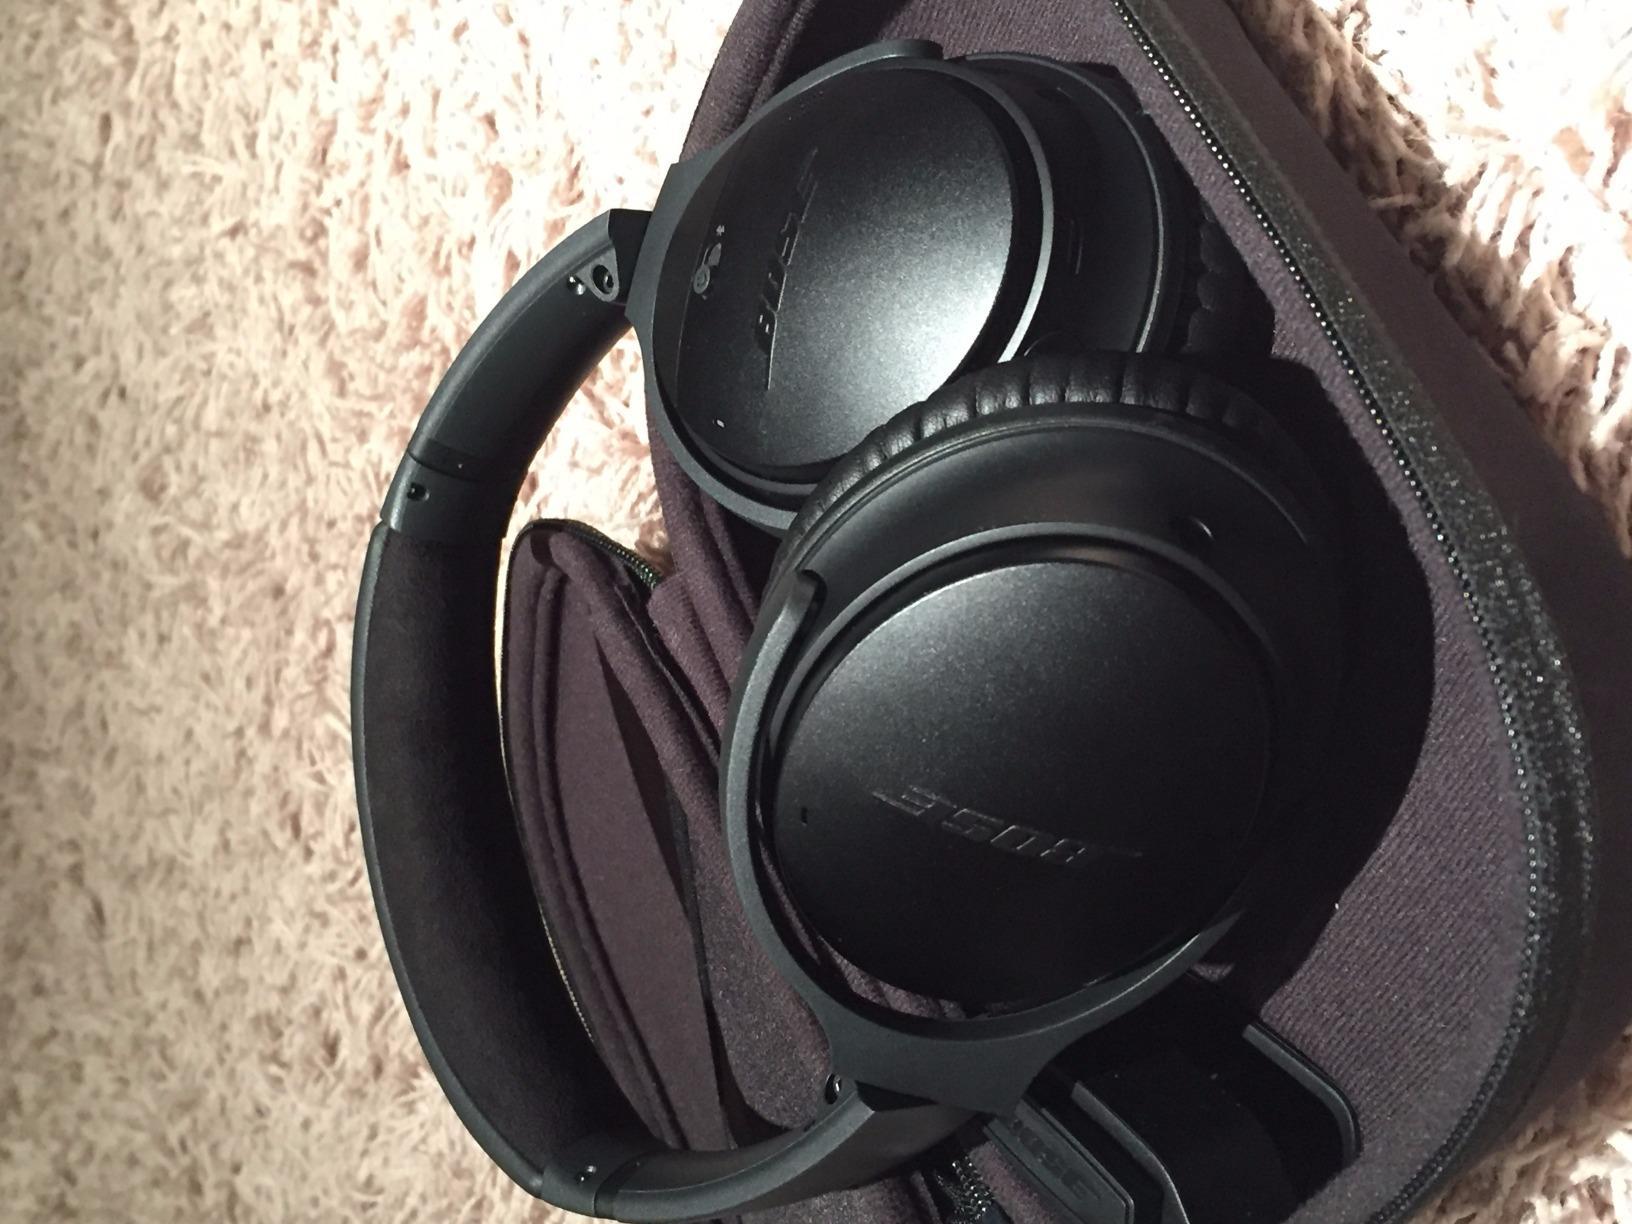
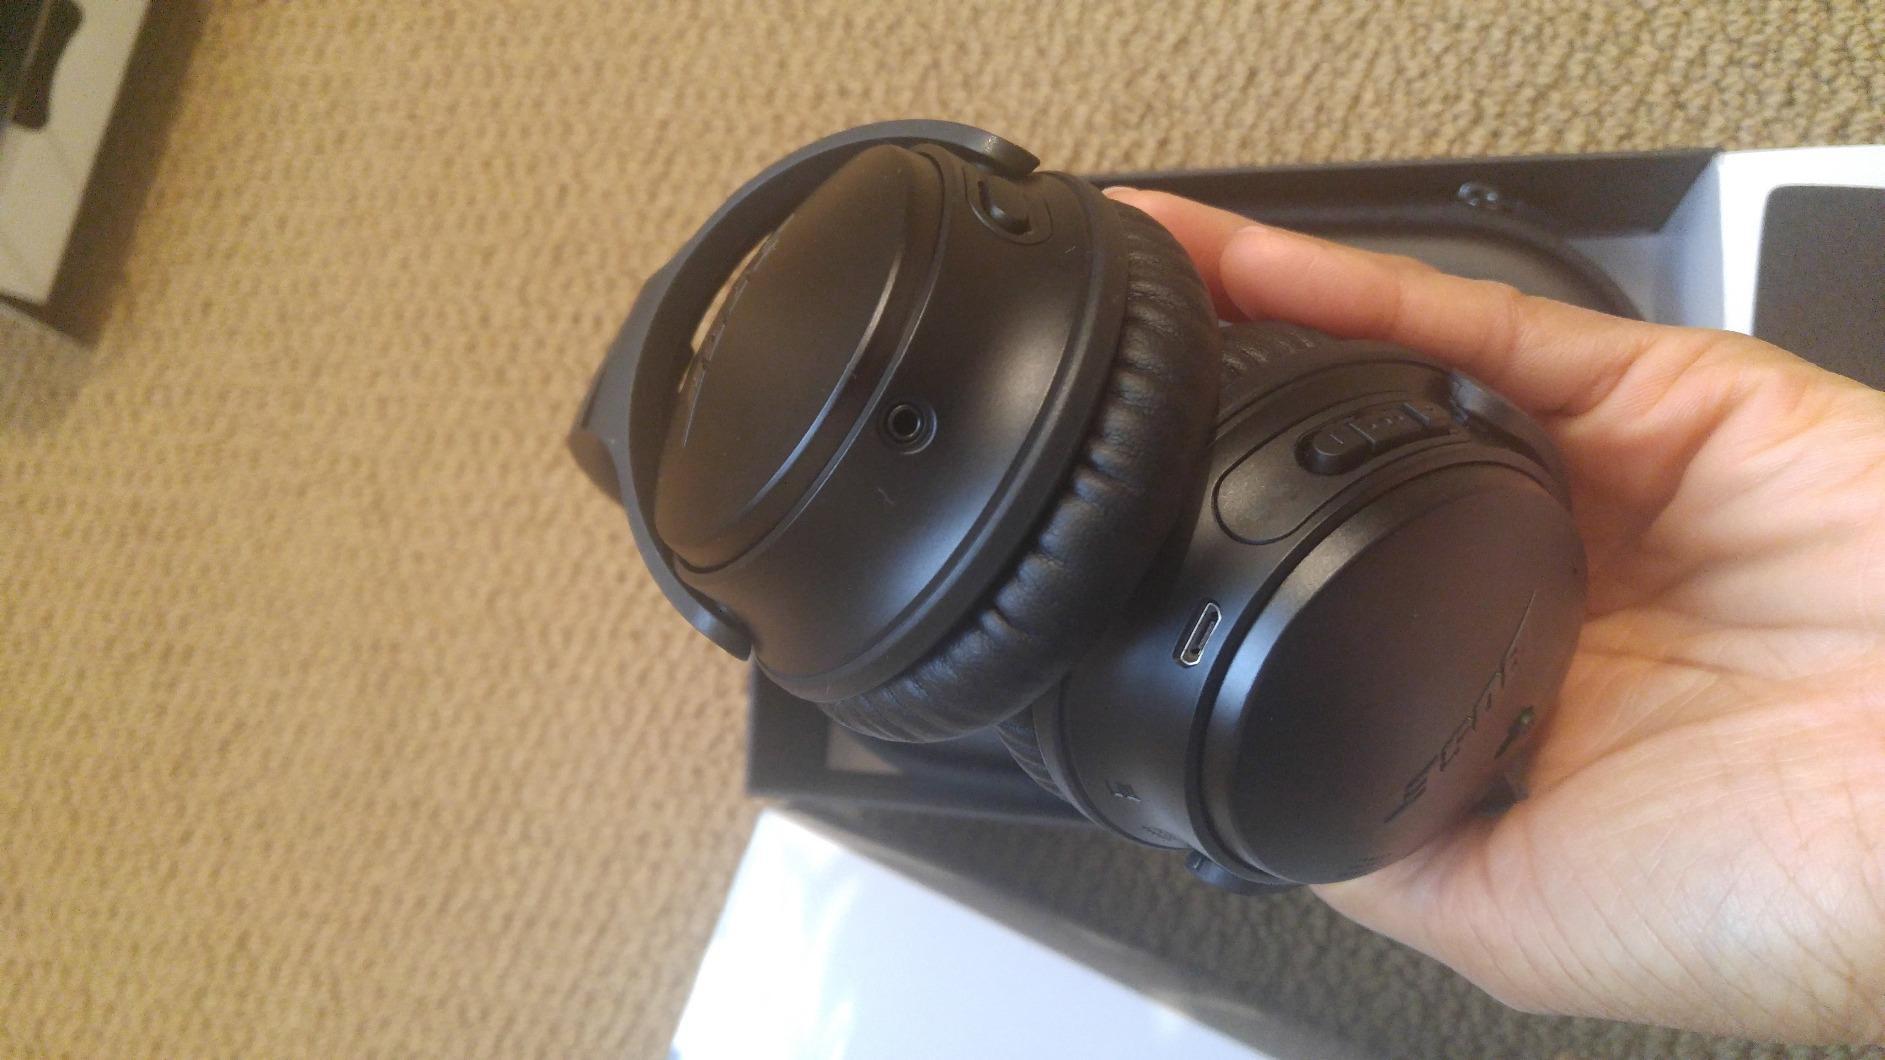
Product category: headphones
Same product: yes